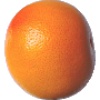
Label: Grapefruit Pink 1